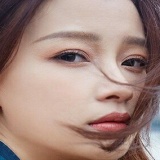
diễn viên Tôn Di